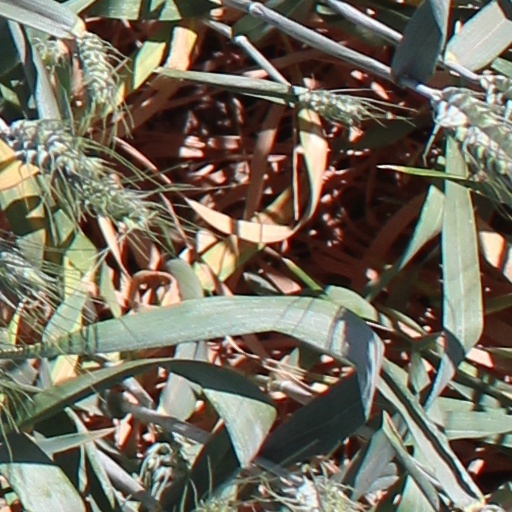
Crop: wheat